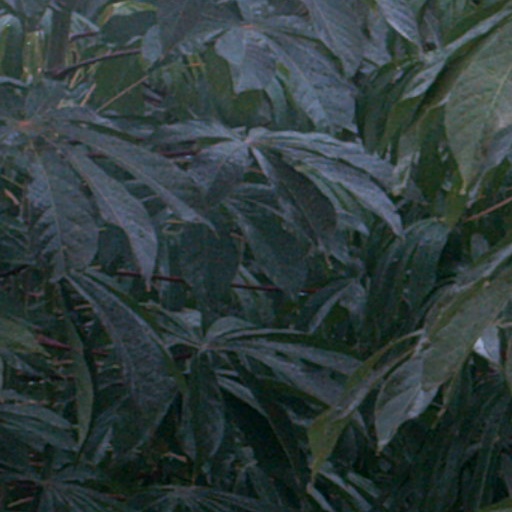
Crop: cassava